Rudolfsheim-Fünfhaus

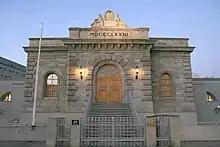
The old Schieberkammer (built 1873) of the water-reservoir at Schmelz

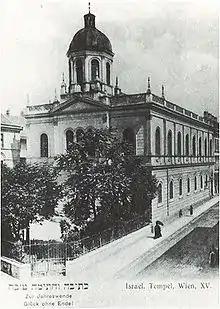
The synagogue on Turnergasse street

After the second Turkish siege of Vienna, the villages of "Reindorf", "Braunhirschen", and "Rustendorf" arose and were in 1863 combined into the municipality of Rudolfsheim, named after the Crown Prince Rudolf of Austria. In the nineteenth century, the district grew significantly, and in 1890 was incorporated along with nearby communities "Fünfhaus" and "Sechshaus" into Vienna proper. The northern and eastern parts of "Fünfhaus" became the fifteenth district and the area of "Rudolfsheim" and "Sechshaus" became the fourteenth district under the name of "Rudolfsheim" alone. In 1938 "Rudolfsheim" and "Fünfhaus" were unified into the 15th district, and the 14th district became the part of the 13th district north of the Wien River. Since 1957, the 15th district has been named "Rudolfsheim-Fünfhaus".